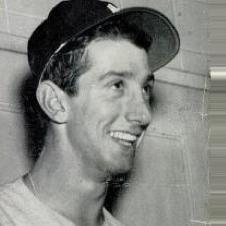
Age: 25